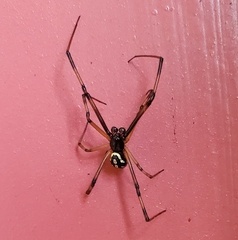
Species: Lactrodectus_hesperus